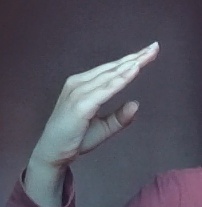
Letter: jeem